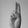
ASL letter: U